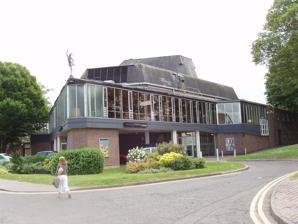
Building: Mercury Theatre, Colchester
Country: United Kingdom
Year built: 1972
Theatre in Colchester, England For other uses of "Mercury Theatre", see Mercury Theatre (disambiguation) . Mercury Theatre Colchester The Mercury Theatre from the Roman Wall Mercury Theatre Colchester Location within Colchester Address Balkerne Gate Colchester , Essex England Coordinates 51°53′22″N 0°53′40″E / 51.8894°N 0.8944°E / 51.8894; 0.8944 Capacity Main Theatre 499 Studio Theatre 99 Production List The Weir Peter Pan The Events Spamalot Bang Bang Aladdin Sweeney Todd: The Demon Barber of Fleet Street Much Ado About Nothing Wind in the Willows Private Lives Clybourne Park End of the Rainbow Bully Boy Little Shop of Horrors Avenue Q Educating Rita Cinderella You Can Always Hand Them Back The Good Person of Sichuan Man To Man James and the Giant Peach The Hired Man The Butterfly Lion The Opinion Makers Construction Opened 1972 Architect Norman Downie Website Mercury Theatre The Mercury Theatre is a theatre in Colchester , producing highly regarded original work under the title "Mercury Productions" and also receiving touring shows. The theatre has two auditoria, and is led by Steve Mannix (Executive Director & CEO). The theatre also contains The Digby Gallery, which showcases local art. History In 1968, the Colchester New Theatre Trust was formed to identify a site for a new theatre and to oversee its constructions. The Mercury Theatre, designed by Norman Downie, was opened on 10 May 1972, after a successful fund-raising campaign, supported by a large grant from the Borough Council . It originated with the Colchester Repertory Company, formed in 1937. The theatre was initially structurally identical to the Salisbury Playhouse , though the Playhouse was later extended. David Buxton, the first Artistic Director, was succeeded by Michael Winter in 1984. After David Forder's retirement as Administrative Director in late 1990, Michael became Artistic Director and Chief Executive. In May 1994, Pat Trueman succeeded him in the joint role, until 1998. Adrian Stokes joined as Associate Director in 1995 and initiated the Community Education Programme. In 1998 Dee Evans arrived as Chief Executive and Gregory Floy as Artistic Producer. Together, in 1999, they formed the Mercury Theatre Company with Gregory as Artistic Director. In 2012 the Company was superseded by Made in Colchester, introduced by newly appointed Artistic Director Daniel Buckroyd and Executive Director Theresa Veith. In 2019 a revamped leadership structure was announced with Tracey Childs (Executive Producer) and Steve Mannix (Executive Director) appointed as Joint Chief Executives and Ryan McBryde appointed as Creative Director. Featured artists Productions at the Mercury have included the work of John Cleese , Martin Clunes , Gwen Taylor , Simon Gray , Toby Longworth , Ingrid Lacey , Michael Grandage , Mike Poulton , Michael Deacon , Colin McCormack , David Oakes , Donald Freed Michael Grandage made his directorial debut at the Mercury with " The Last Yankee ", and Trevor Howard began his career at the Colchester Repertory Company. Gari Jones , formerly of the National Theatre , has regularly piloted new work at the Mercury Theatre. 2018 Made in Colchester productions Jack and the Beanstalk Silence by Nicola Werenowska (co-production with Wiltshire Creative and Unity Theatre, Liverpool ) Moll Flanders by Nick Perry (An unfaithful adaptation based on the novel by Daniel Defoe ) Babe, The Sheep-Pig by David Wood, based on the book by Dick King-Smith Europe After the Rain by Oliver Bennett Pieces of String by Gus Gowland (co-production with TBO Productions) Turn of the Screw by Henry James adapted by Tim Luscombe (co-production with Dermot McLaughlin Productions and Wolverhampton Grand Theatre ) 2017 Made in Colchester productions Snow White and the Seven Dwarfs The Weir (co-production with English Touring Theatre ) by Conor McPherson Peter Pan Farm Boy by Michael Morpurgo The Events by David Greig Spamalot Bang Bang (co-production with John Cleese ) based on Georges Feydeau 's Monsieur chasse ! [ fr ] 2016 Made in Colchester productions Dick Whittington Sweeney Todd: The Demon Barber of Fleet Street (co-production with Derby Theatre ) Much Ado About Nothing by William Shakespeare Wind in the Willows by Kenneth Grahame Private Lives by Noël Coward End of the Rainbow (co-production with Paul Taylor-Mills) starring Lisa Maxwell as Judy Garland 2015 Made in Colchester productions Aladdin Bully Boy by Sandi Toksvig James and the Giant Peach Little Shop of Horrors Noises Off Animal Farm The Smallest Show on Earth (Co-Production with Brian Eastman and Christabel Albery) Educating Rita by Willy Russell 2014 Made in Colchester productions Dial M for Murder by Frederick Knott Betty Blue Eyes by Alan Bennett , Malcolm Mowbray , Daniel Lipman and Ron Cowen Saturday Night and Sunday Morning by Alan Sillitoe You Can Always Hand Them Back by Roger Hall and Peter Skellern The Wall by Roger Waters Friend or Foe by Michael Morpurgo Macbeth by William Shakespeare Dracula by Fitzrovia Radio Hour 2013 Made in Colchester productions Garage Band by Andy Barrett The Hired Man by Melvyn Bragg and Howard Goodall Intimate Exchanges by Alan Ayckbourn The History Boys by Alan Bennett Quadrophenia by Kenneth Emson The Butterfly Lion by Michael Morpurgo The Good Person of Sichuan by Bertolt Brecht Man to Man by Manfred Karge The Opinion Makers by Brian Mitchell and Joseph Nixon Sleeping Beauty by Jonathan Petherbridge References